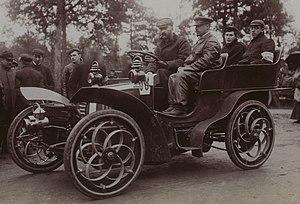
[Collection Jules Beau. Photographie sportive]
La jante est l'élément de la roue sur lequel se monte le pneumatique et qui le supporte. Elle est généralement en métal ou très rarement en matériaux composites. Elle assure la liaison entre le moyeu et le pneumatique. L'ensemble jante et pneu forme une roue.